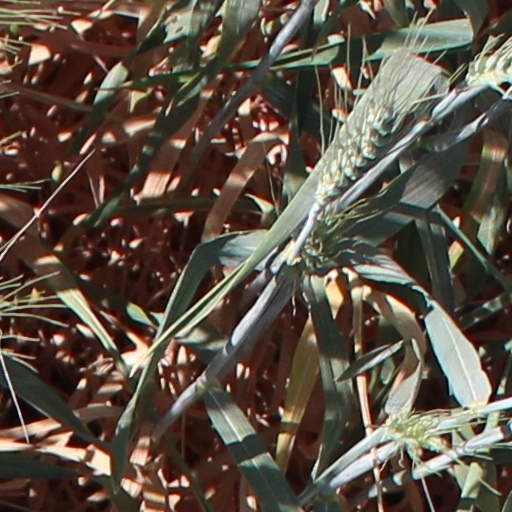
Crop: wheat